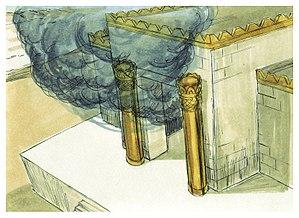
Illustration biblique du livre de la First Book of Kings chapitre 8 עברית: 8 האיור המקראי של change me! פרק हिन्दी: {{{hi}}} अध्याय change me! की पुस्तक की बाइबिल चित्रण Bahasa Indonesia: Ilustrasi Alkitab dari First Book of Kings pasal 8 Italiano: Illustrazione biblica del libro della change me! Capitolo 8 日本語: change me!8章の本の聖書の実例 Jawa: Ilustrasi Alkitab saking First Book of Kings pasal 8 한국어: change me! 8 장 장부의 성경 그림 Bahasa Melayu: Ilustrasi Alkitab dari First Book of Kings pasal 8